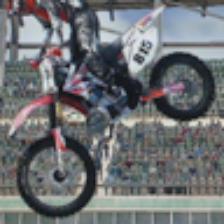
Label: NonHuman